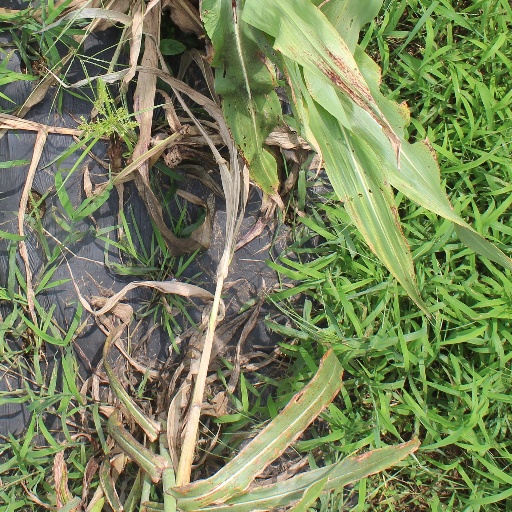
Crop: sorghum